Borden Bridge

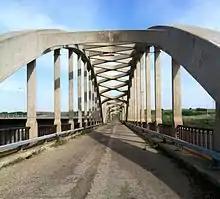
A photo taken from on the deck of the disused Borden Bridge across the North Saskatchewan river.

In 1985 the bridge was closed to vehicles; a newer dual-span bridge built immediately north of the old bridge now carries the highway traffic. In 2007 the bridge was sold by the provincial government to Orville Middleton at a price of $33,000; he indicated that his plans were to turn the bridge into an open-air dance hall. The Saskatchewan Architectural Heritage Society expressed strong concern over this proposed use for the bridge. As of 2012, the bridge still had not been converted because the rural municipality would not approve this use. Middleton stated that he would donate the bridge and surrounding land to the Canadian Wildlife Federation if the dance hall idea would not happen. He also expressed interest in decorating the bridge with some of the salvaged LED lights taken from the Traffic Bridge in Saskatoon. Eight years after buying the bridge, Middleton put it up for sale in 2015 for $1 million, having never been granted approval for his dance hall. As of 2019, the bridge remains unsold.